Siddhaganga Intercity Express

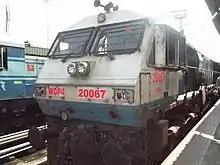
12725 Siddaganga express at SBC

The train is runs from Dharwad via Hubli, Yalivigi, Haveri, Byadgi, Ranibennur, Harihar, Davangere, Chikjajur, Hosadurga Road, Ajjampura, Birur, Kadur, Arsikere, Tiptur, Tumakuru, Yeshwantpur to KSR Bengaluru City.